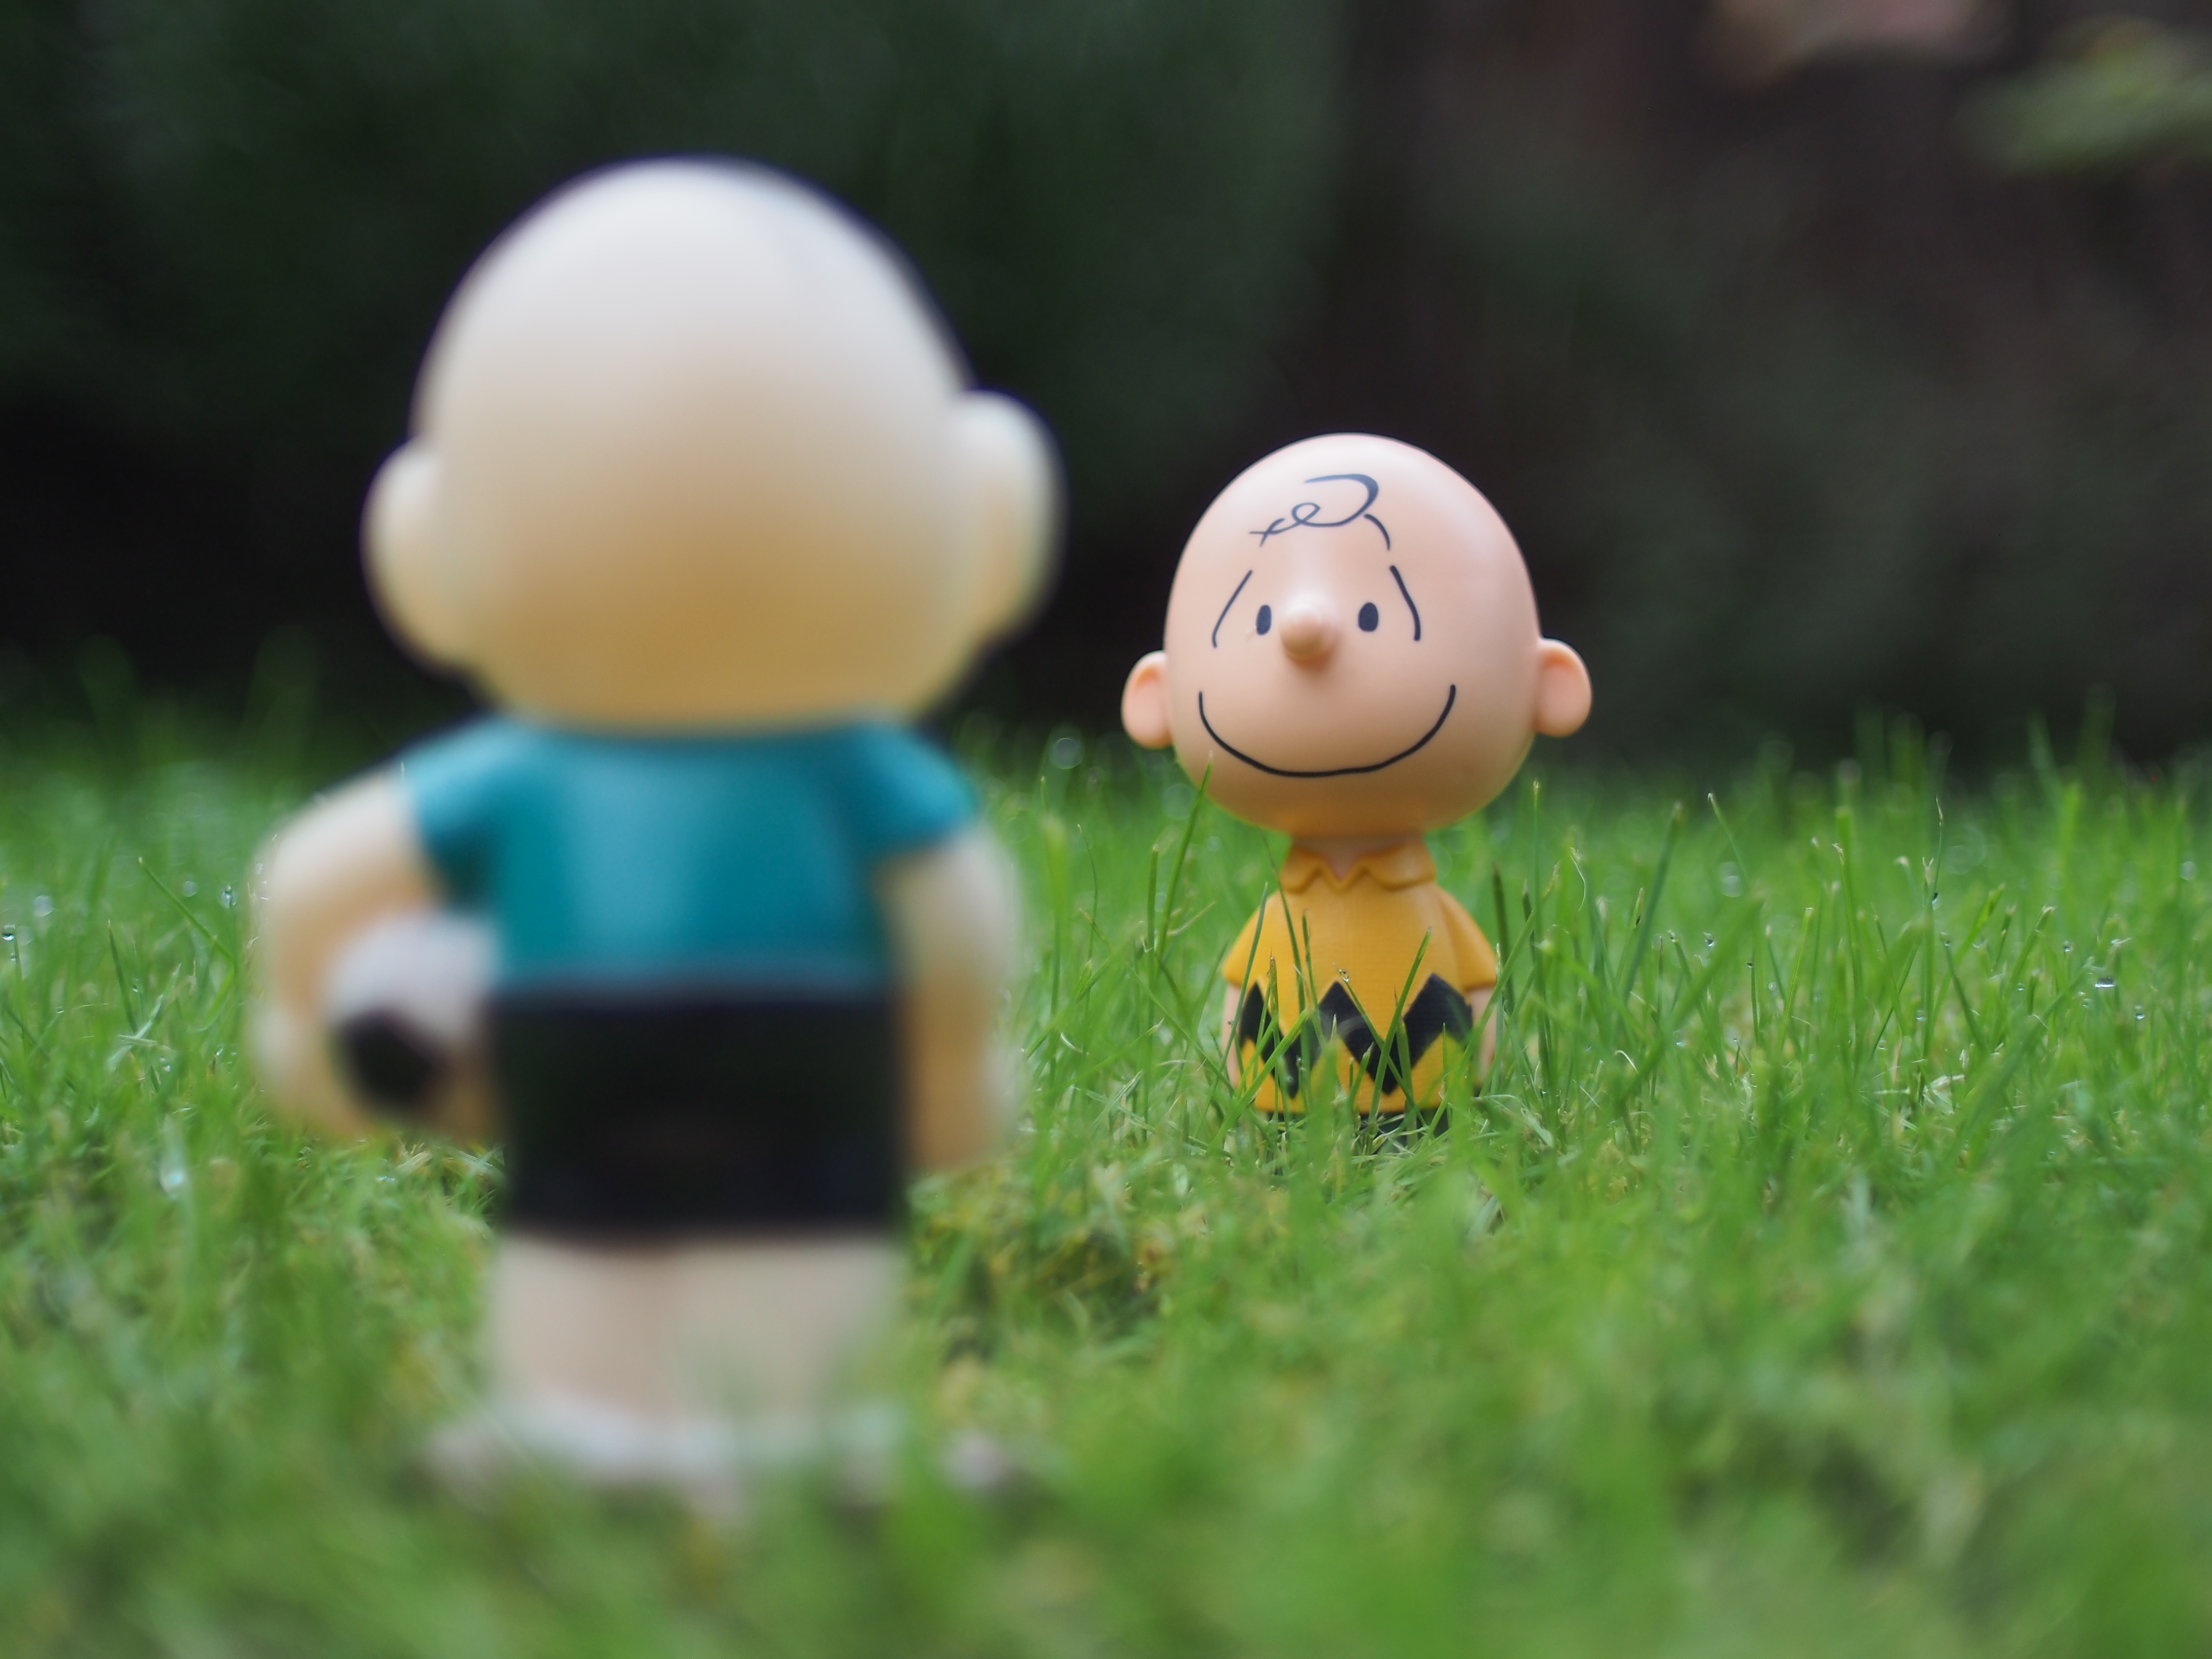
hand, grass, green, insect, soccer, friendship, football, toy, ladybird, wideopen, peanuts, lenstest, smcpentaxa35mmf20, amigos, snoopy, charliebrown, cebolinha, kindredspirits, mauriciodesousa, turmadamnica, charlesmschulz, pentaxlegacylens, macro photography, stuffed toy